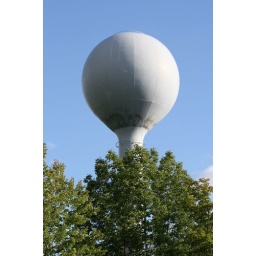
the water tower that was by our camp sitePunderson State Park, Ohio